Mauricio Rosenmann Taub

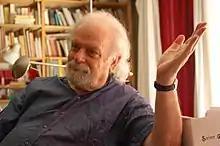
Mauricio Rosenmann Taub 2008

In 1960 some poems by Rosenmann were translated into German and published in Freiburg. In 1969 in both Freiburg and Santiago the book "Los Paraguas Del No" was presented (review in "La Prensa", 1971). Since then, twelve volumes, all conceived as cycles of poems, mainly in Spanish, and several essays have been published as well as compositions for the piano, chamber music and music for the stage, including three operas. Rosenmann's music has been performed by renowned interpreters in various European countries and in Chile. "The work of Mauricio Rosenmann Taub seems like a labyrinth of various arts in which isolated threads of Ariadna always interweaves back to the crossroads of the past-" (Stefan Fricke in the encyclopedia "Komponisten der Gegenwart – KDG", "Contemporary Composers", article "Rosenmann", 1997).